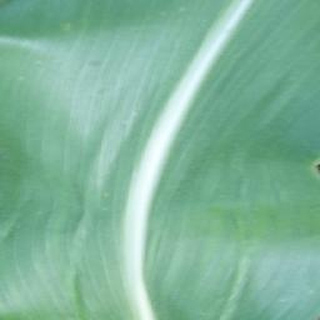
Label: healthy_corn